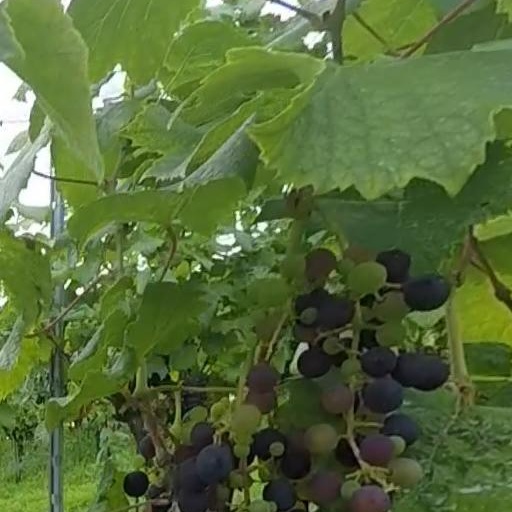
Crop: grape